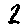
Label: 2